Blue House (Hong Kong)

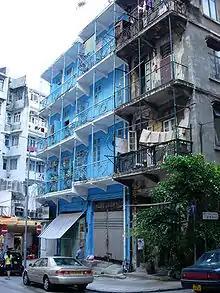
Blue House in 2006

In 2007, the Urban Renewal Authority and the Development Bureau jointly announced that the residents of the Blue House, were to be allowed to stay in this historic monument. On the same year, one of the ground floor's shophouses of the building was occupied as a location of the "Wan Chai Livelihood Place", which was later renamed as the "Hong Kong House of Stories" in March 2012. The building closed for renovation in 2015.